Wōdejebato

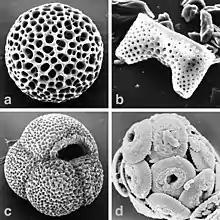
Four photos of fossils, one a hollow sphere with many holes, one rectangular with two protrusions and many somewhat smaller holes, one a grape-like sack with a rough surface and one covered with protruding discs with large holes at their centres

Approximately 40 million years passed between the drowning and subsequent deposition events. Pelagic sedimentation took place, which formed an ooze consisting of foraminiferal and nannofossil deposits between the Miocene and Pleistocene, with a Miocene unconformity. In one drill core, this sediment layer is thick. Currents affected mid- to late Pleistocene sedimentation. Among the foraminifera deposited here are "Florisphaera", "Gephyrocapsa", "Globigerina", "Globorotalia", "Helicosphaera", "Pseudoemiliania" and potentially "Sphaeroidinella" species. Foraminifera taken from Wōdejebato usually belong to pelagic species. Ostracods have also been identified; common taxa are cytherurids as well as "Bradleya", "Cytheralison" and "Krithe" species.